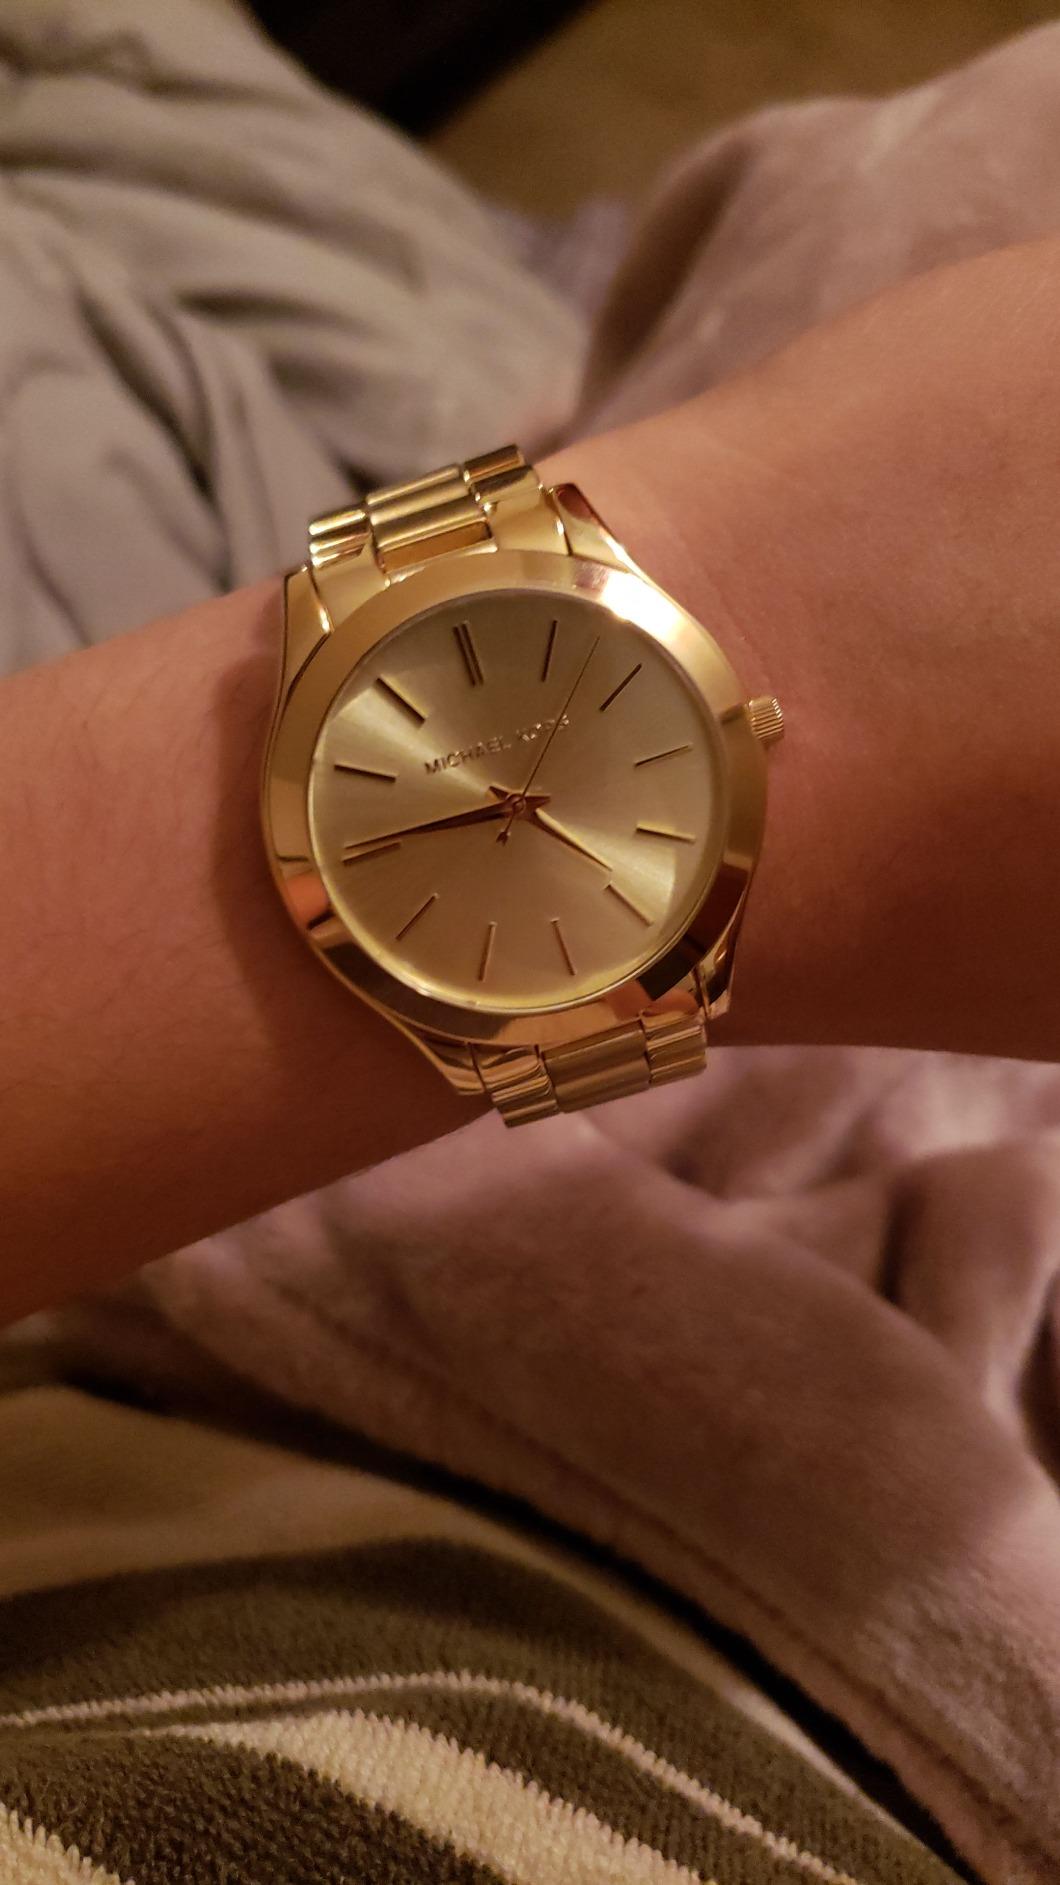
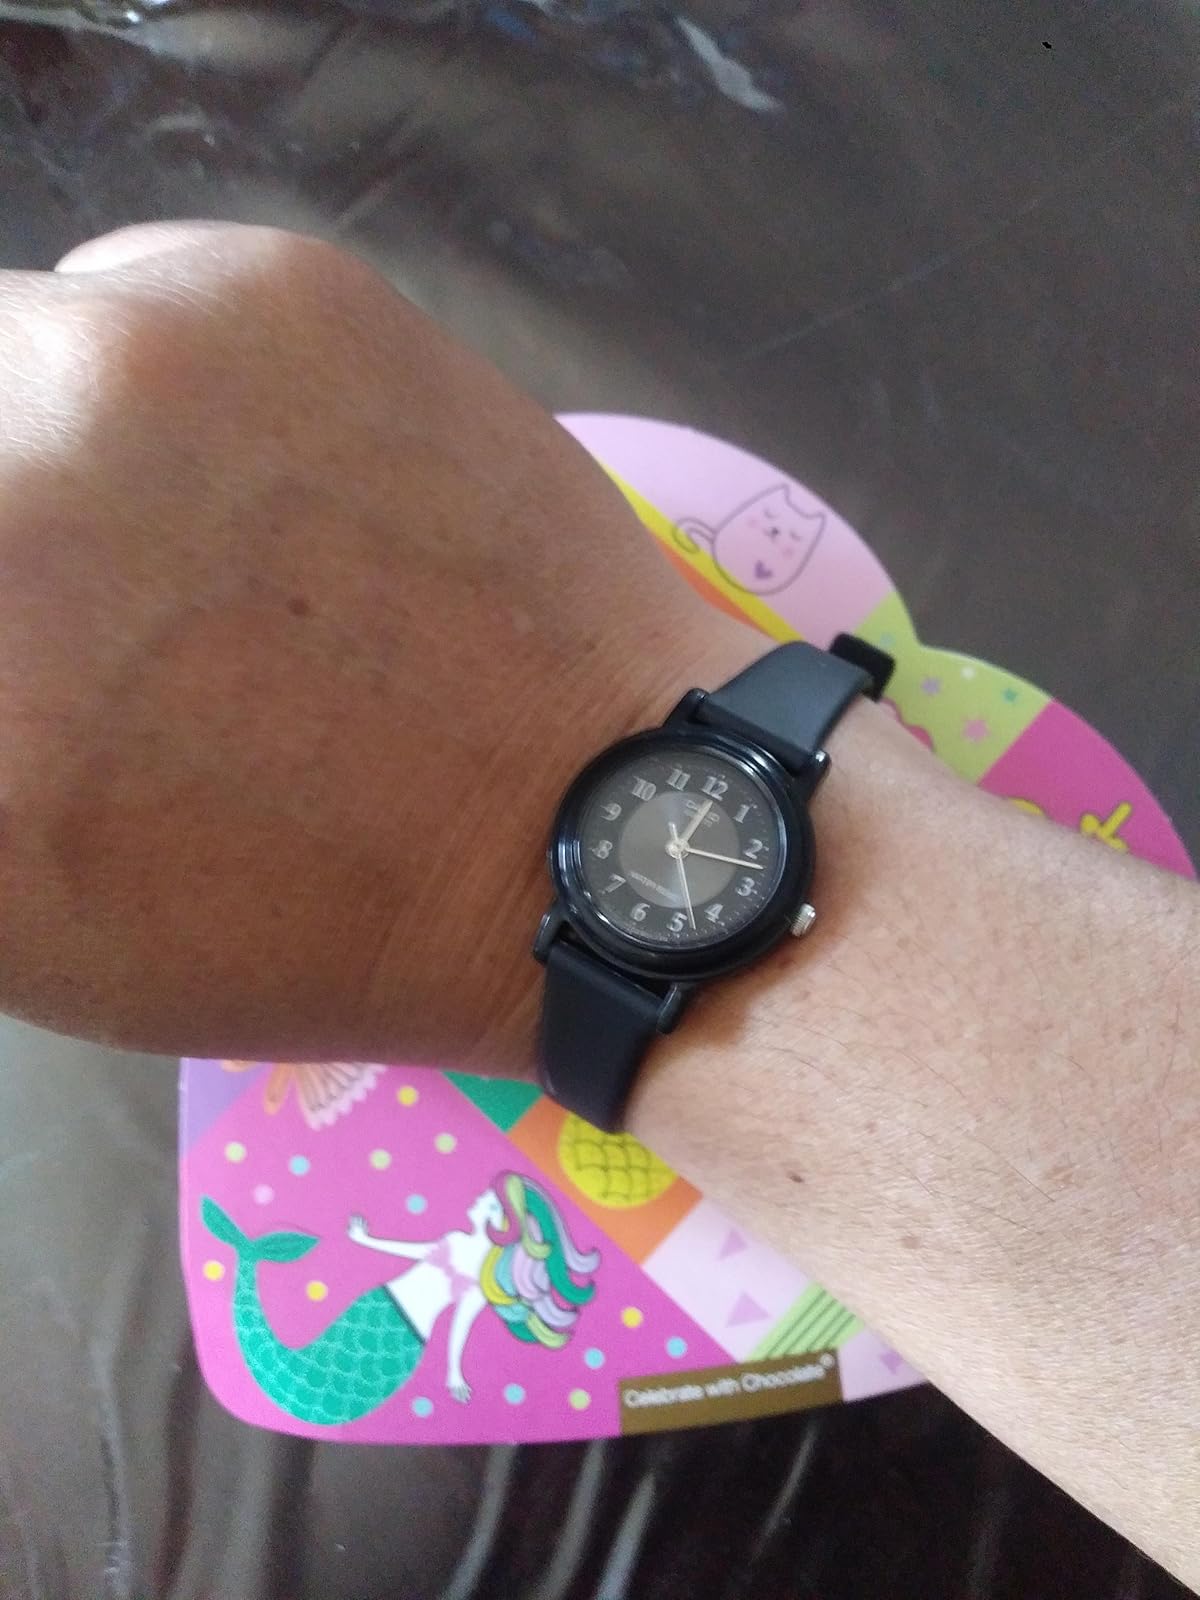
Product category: accessories_watch
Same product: no